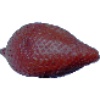
Label: salak